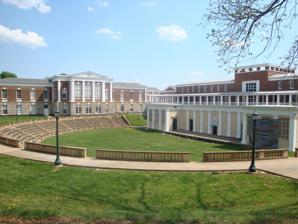
Building: McIntire Amphitheatre
Country: United States of America
Year built: 1921
McIntire Amphitheater The McIntire Amphitheatre is a Greek-style outdoor theater at the University of Virginia . Established in 1921 with a $120,000 gift from benefactor and University alum Paul Goodloe McIntire , it is now used for a variety of outdoor gatherings including concerts, speakers, and other events. History Paul Goodloe McIntire contributed several sizable gifts to the University of Virginia in the early 1920s. Along with gifts to establish the McIntire School of Commerce and the McIntire Department of Music , he contributed $120,000 to fund the amphitheatre. The theatre was part of an existing plan, drafted starting in 1911 by Warren H. Manning , as part of a master plan for a new quadrangle including Common Hall (now Garrett Hall ) and Minor Hall . The theatre was intended as an open air space for "concerts, debates, and the like". At the time it was built, the amphitheatre was only the seventh Greek-style outdoor theatre in the United States. The amphitheatre was designed by Fiske Kimball , who also supervised the building of Memorial Gymnasium and the campus of the Woodberry Forest School . It was first used as the site of the 1921 commencement and the celebration of the university's centennial. It was the site of commencements until the mid-1940s. The amphitheatre was less used in the mid-20th century and was threatened with demolition in the 1960s. During the 1970s, the grassy portion was converted to a parking space. This was converted back in the 1980s as the space became used again for outdoor performances, including visits from hypnotist Tom DeLuca , a 1991 concert for first-years by the Dave Matthews Band featuring Boyd Tinsley 's first appearance with the group, and an album release concert for the Dave Matthews Band's Under the Table and Dreaming . In the 1990s, the visual aspect of the amphitheatre changed as the row of maples that previously served as the backdrop was blocked from view by the construction of Bryan Hall . The amphitheatre is still used for large public gatherings. In recent years, it has notably been the site of vigils for slain UVA lacrosse player Yeardley Love and for the victims of the Virginia Tech mass shooting, as well as for addresses by celebrities including UVA alum Tina Fey . Organ As built, the amphitheatre included an outdoor organ in a chamber to the left of the amphitheatre stage. The organ, designed by M.P. Möller , was constructed explicitly for "open air" use. According to a booklet published by the builder: One wing of the stage group was constructed to house the organ. This concrete chamber is divided into four separate sections or sub-chambers. Two of these house the organ proper. The openings, for tone egress, are filled with bronze screens, back of which are the expression shutters for the various departments, and, in addition, there have been provided rolling steel shutters to fully protect the organ from the weather. In a third room is located the large electric blower ... to which is directly connected the low voltage compound electric generator which produces the current for the organ action ... The console, or keyboard, is of movable type, permanently mounted, together with the player's bench, on a special platform on rollers ... When the organ is not in use, the entire console unit is housed in the fourth chamber. The specifications of the organ were jointly designed by the builder and by Arthur Fickenscher . Reports from university faculty indicate that the organ could be heard "a mile away" and that it was designed for playing loud music, many of the traditional quieter stops not being included in its construction. The organ was still in use and playable in the early 1960s, but the organ and console had sustained damage due to mismanagement of the weather shutters. In the early 1980s the organ was removed and presumably destroyed. Physical plan and location The McIntire Amphitheatre is located to the south and west of The Lawn . It is bordered on the east by Cocke Hall , to the west by Minor Hall , to the north by Garrett Hall and the West Range and gardens, and to the south by Bryan Hall . The amphitheatre has a 60-foot stage backed by a neoclassical structure that once contained the outdoor organ and now houses offices for the UVA Facilities Management team. A semicircular grass patch, surrounded by gravel, faces the stage, and is surrounded by concrete steps offering seating for approximately 1,500 people. A sidewalk surrounds the steps, from which steps ascend to Minor Hall and Garrett Hall. References